Online hate speech

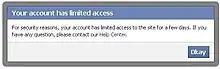
A Facebook message shown to a user whose account has been suspended due to violating hate speech guidelines

Facebook's terms forbid content that is harmful, threatening or which has potential to stir hatred and incite violence. In its community standards, Facebook elaborates that "Facebook removes hate speech, which includes content that directly attacks people based on their: race, ethnicity, national origin, religious affiliation, sexual orientation, sex, gender or gender identity, or serious disabilities or diseases." It further states that "We allow humour, satire or social commentary related to these topics, and we believe that when people use their authentic identity, they are more responsible when they share this kind of commentary. For that reason, we ask that Page owners associate their name and Facebook Profile with any content that is insensitive, even if that content does not violate our policies. As always, we urge people to be conscious of their audience when sharing this type of content."